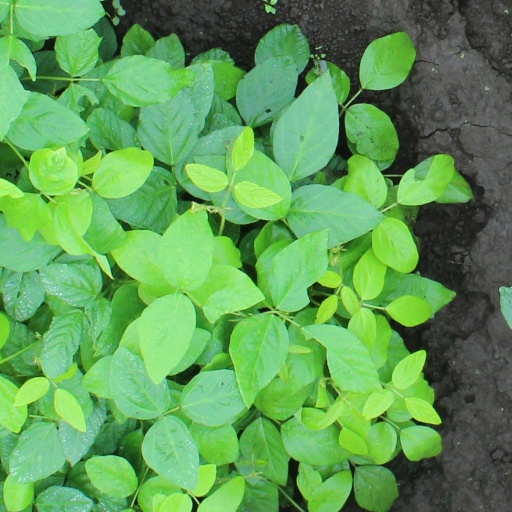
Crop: soybean